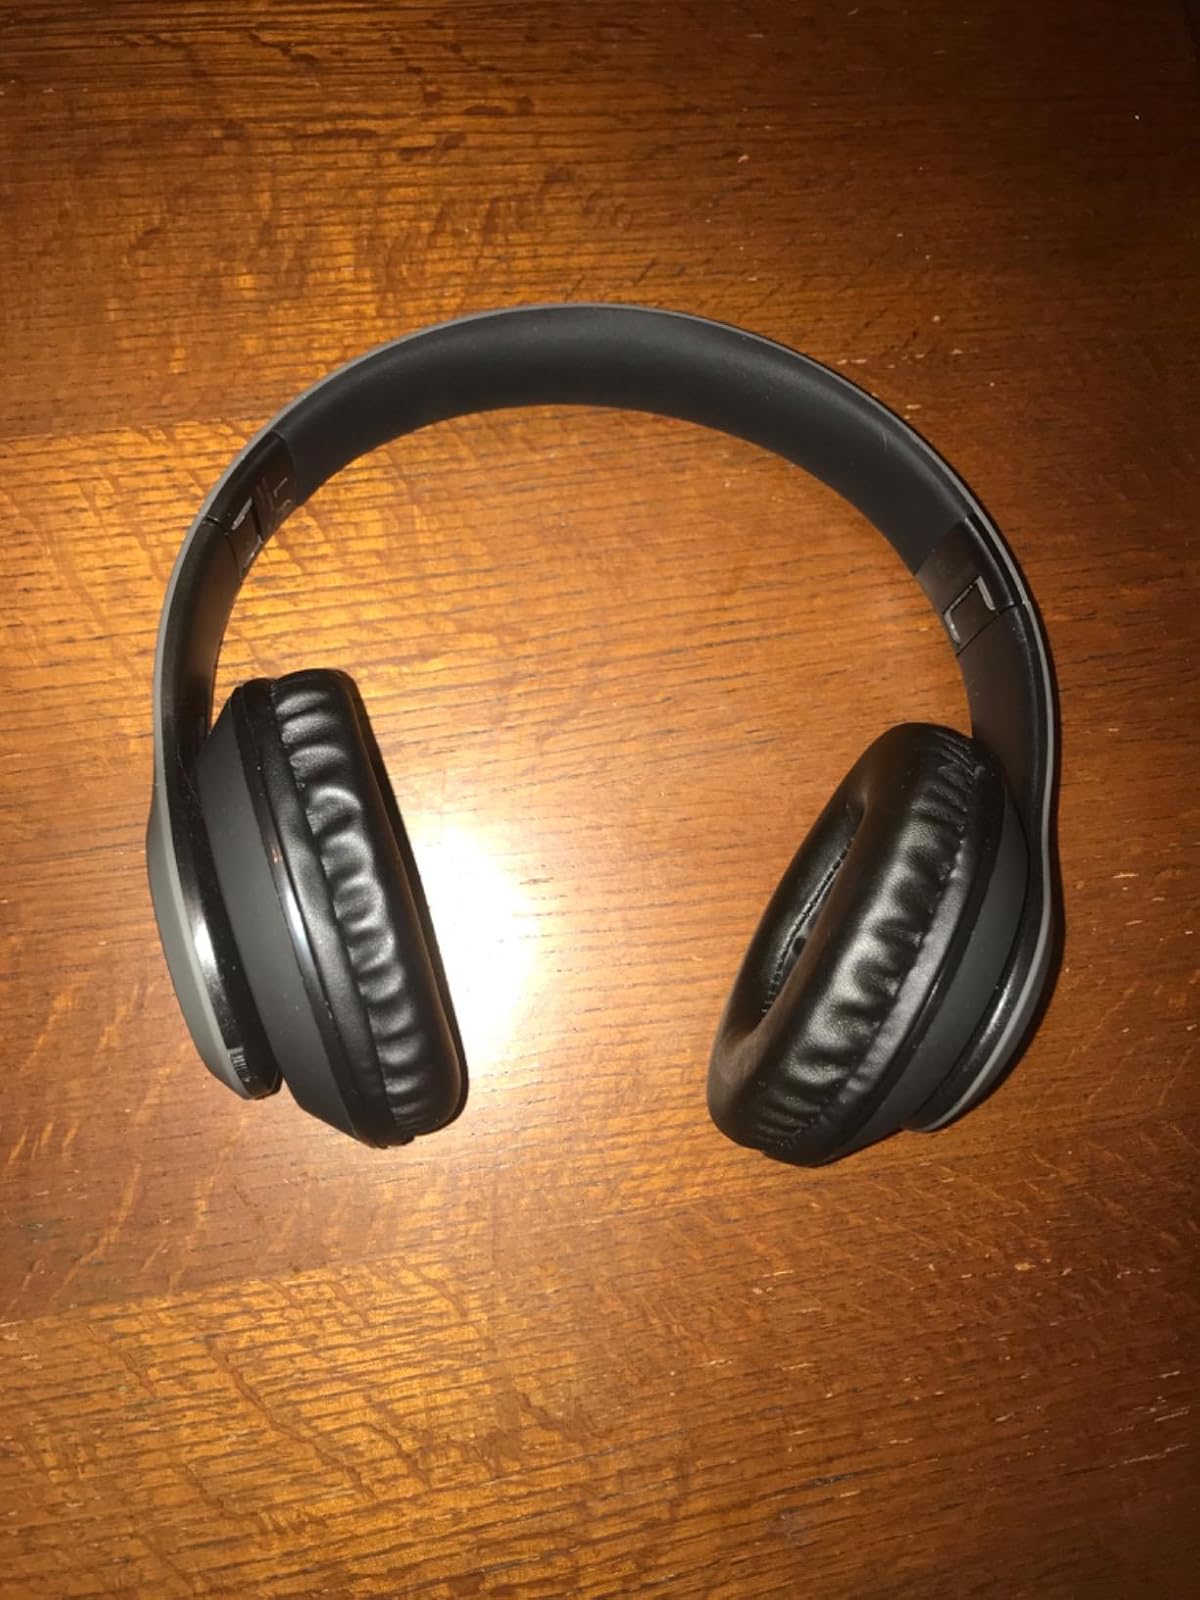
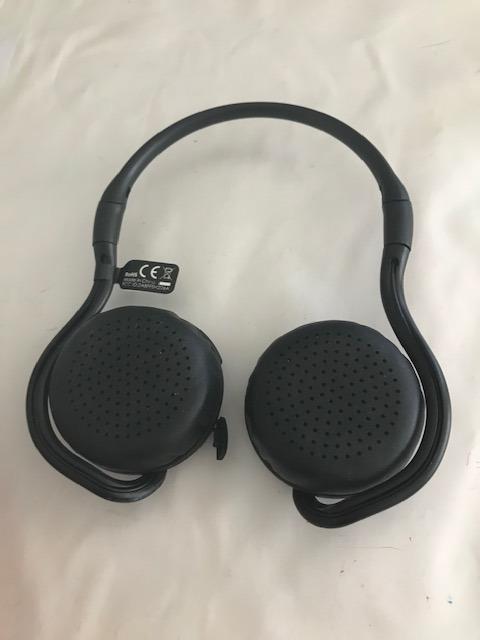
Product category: headphones
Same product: no